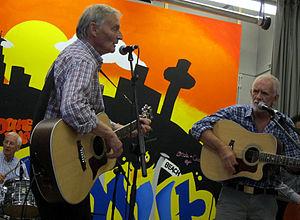
The Quarrymen est un groupe de skiffle et de rock 'n' roll formé à Liverpool par John Lennon, pendant l'été 1956, avec plusieurs amis d'école. Les Quarrymen se sont baptisés d'après la Quarry Bank Grammar School, à laquelle Lennon et la plupart des autres membres du groupe étaient inscrits. Paul McCartney puis George Harrison rejoignent le groupe, qui évoluera pour devenir les Beatles.